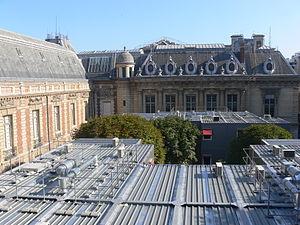
Bibliothèque nationale de France (Richelieu)